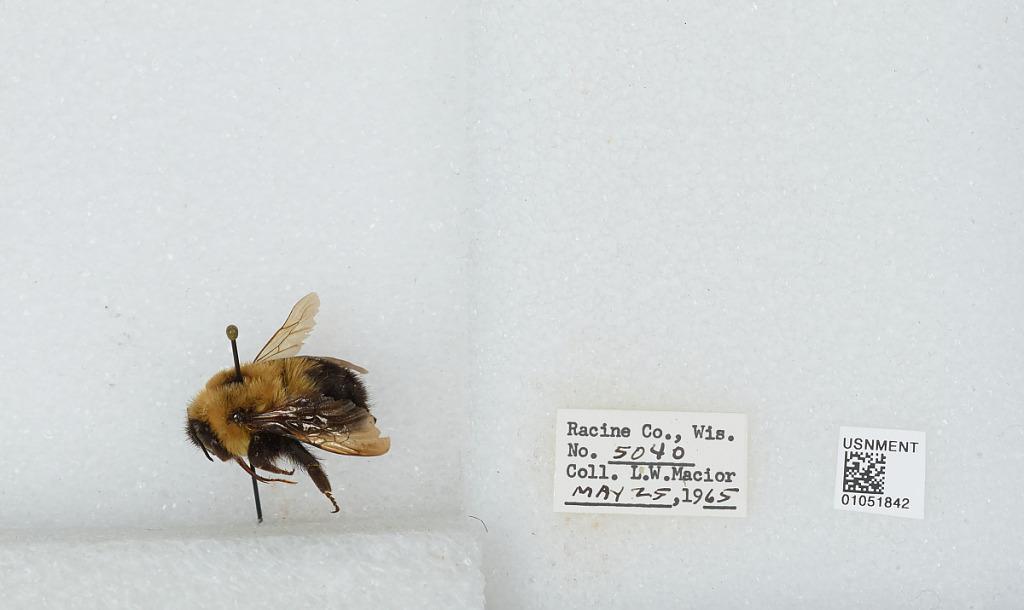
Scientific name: Bombus (Pyrobombus) bimaculatus Cresson
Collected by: L. Macior
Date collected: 1965-5-25
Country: United States
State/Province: Wisconsin
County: Racine
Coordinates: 42.78, -87.76